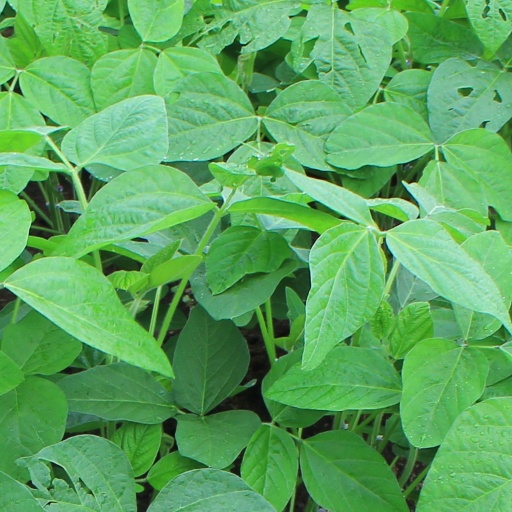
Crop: soybean